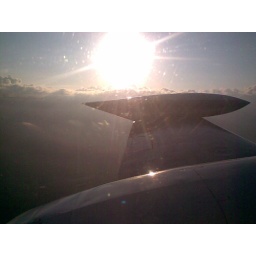
flying high above the clouds